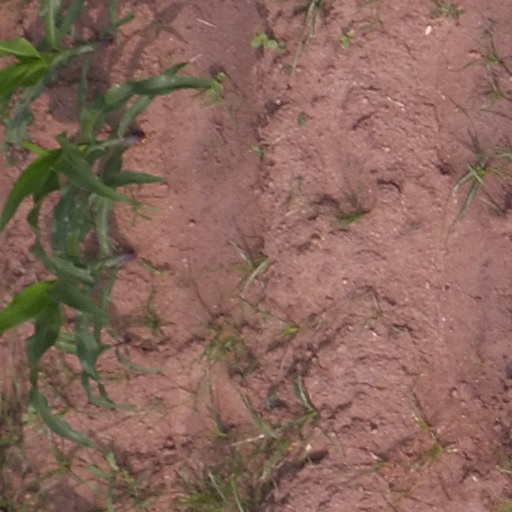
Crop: maize; corn